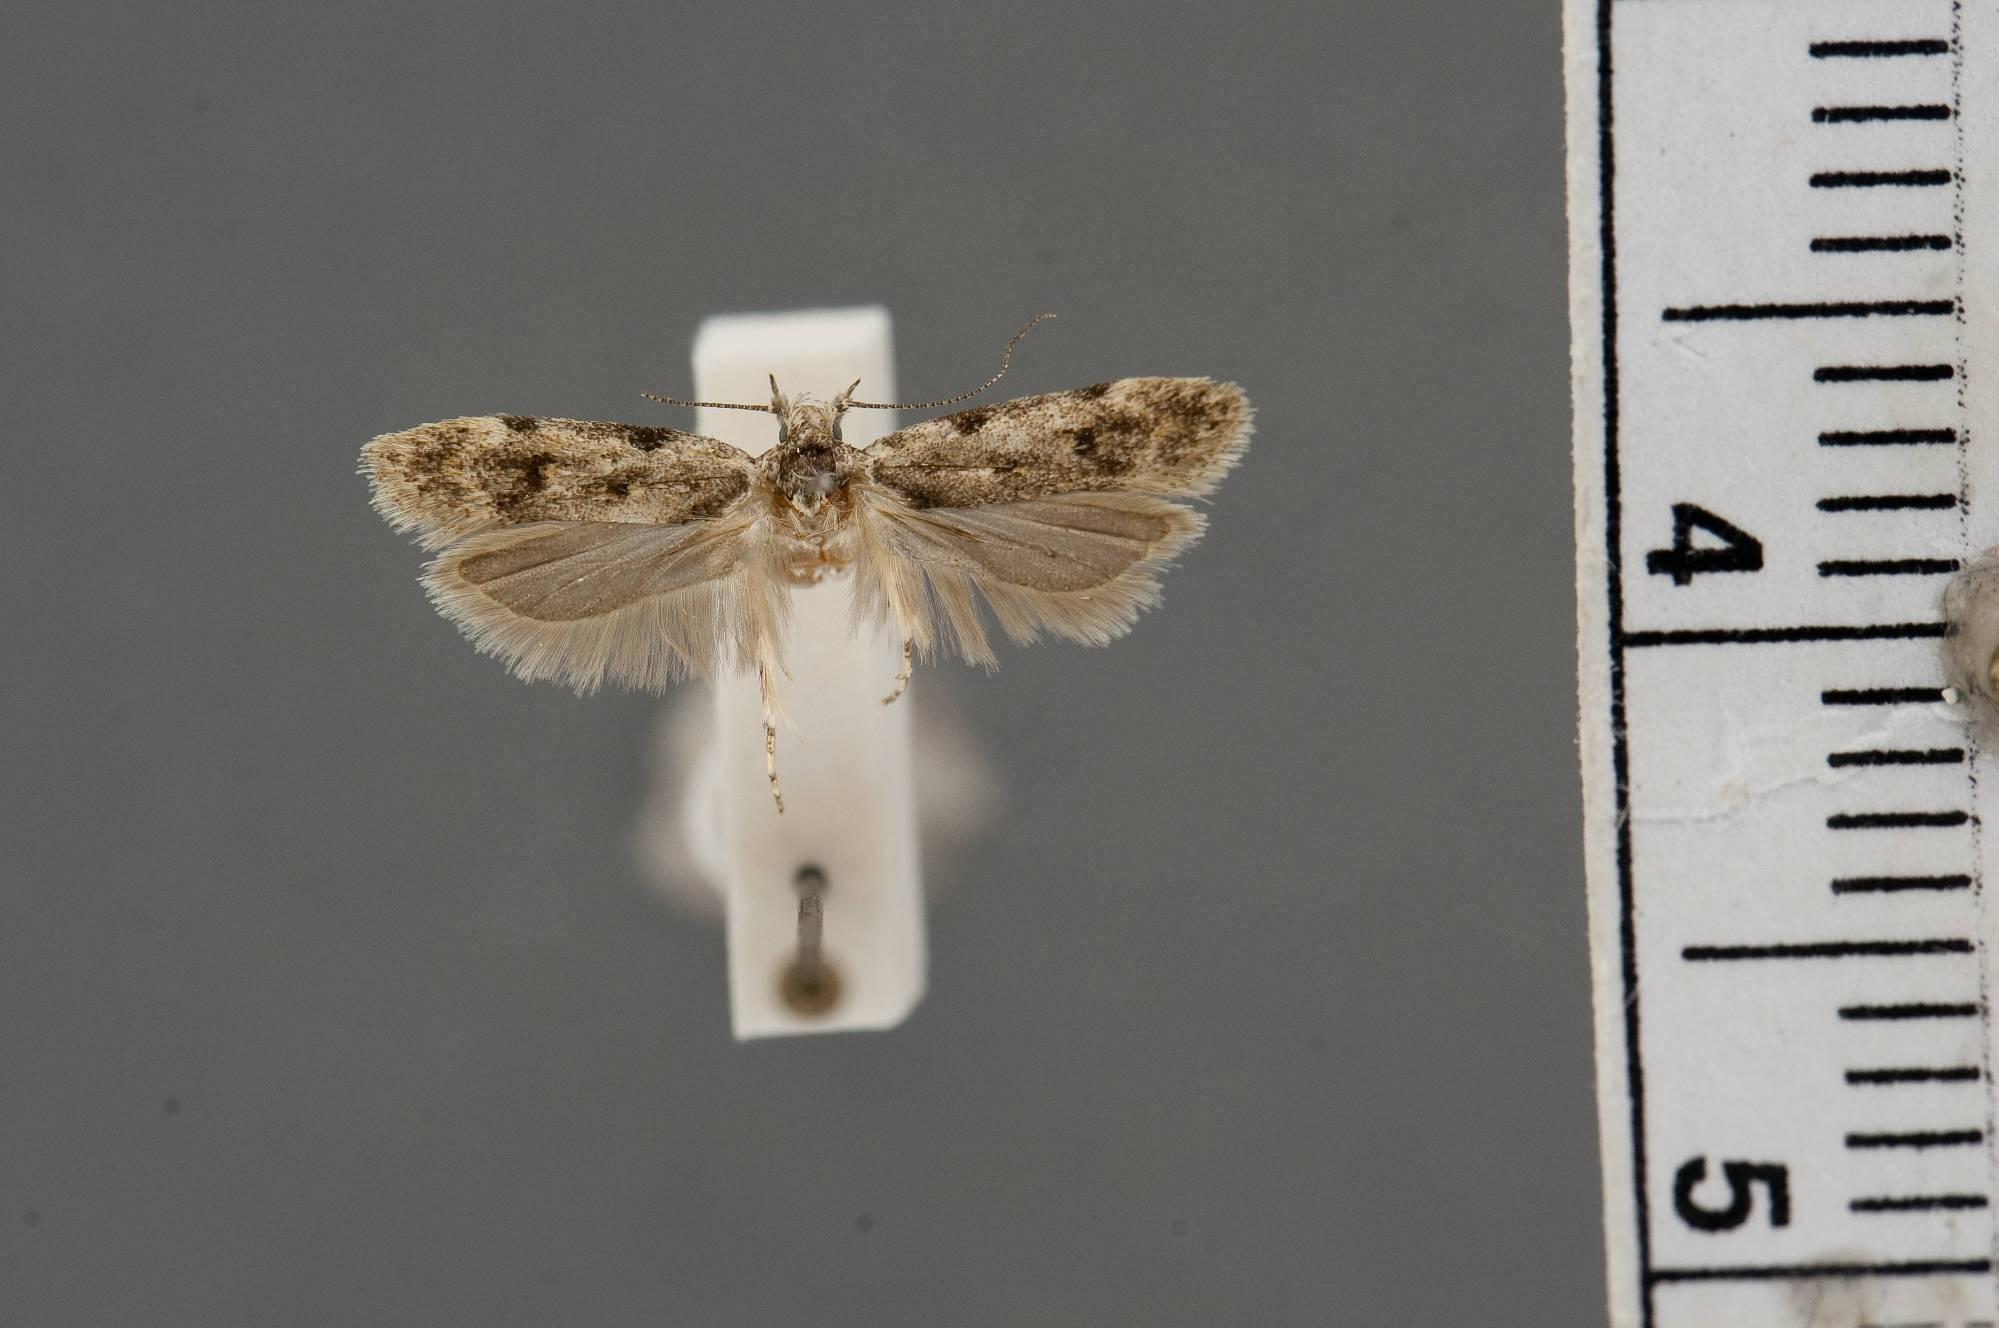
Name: Chionodes suasor
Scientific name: Chionodes suasor Hodges, 1999
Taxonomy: Animalia, Arthropoda, Insecta, Lepidoptera, Glossata, Gelechiidae, Gelechiinae
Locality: Huntsville State Park, Walker, Texas, United States
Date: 20 May 1969